Suvorov Military School

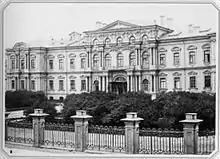
Saint Petersburg Suvorov Military School occupies the 18th-century Vorontsov Palace on Sadovaya Street

The Suvorov Military Schools are a type of boarding school in the former Soviet Union and in modern Russia and Belarus for boys of 10–17. Education in these schools focuses on military related subjects. The schools are named after Alexander Suvorov, a well-known 18th century Russian general.